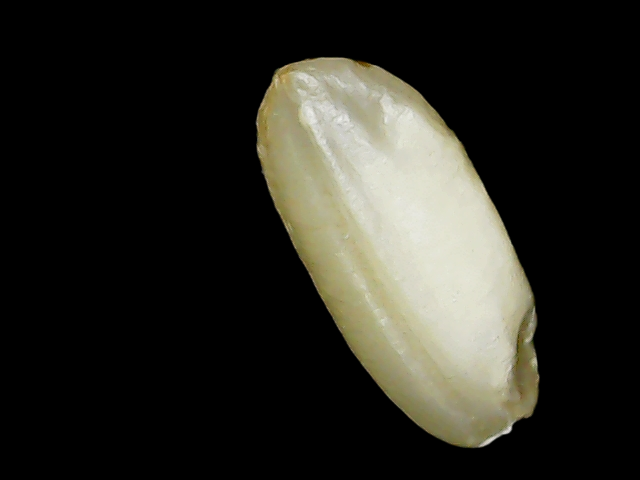
Rice variety: Binadhan10